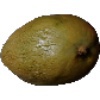
Label: Papaya 1